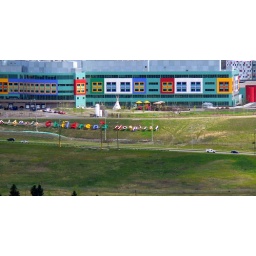
I hadn't noticed the sign on the hill below the hospital before, and I just noticed there is a teepee beside the building.